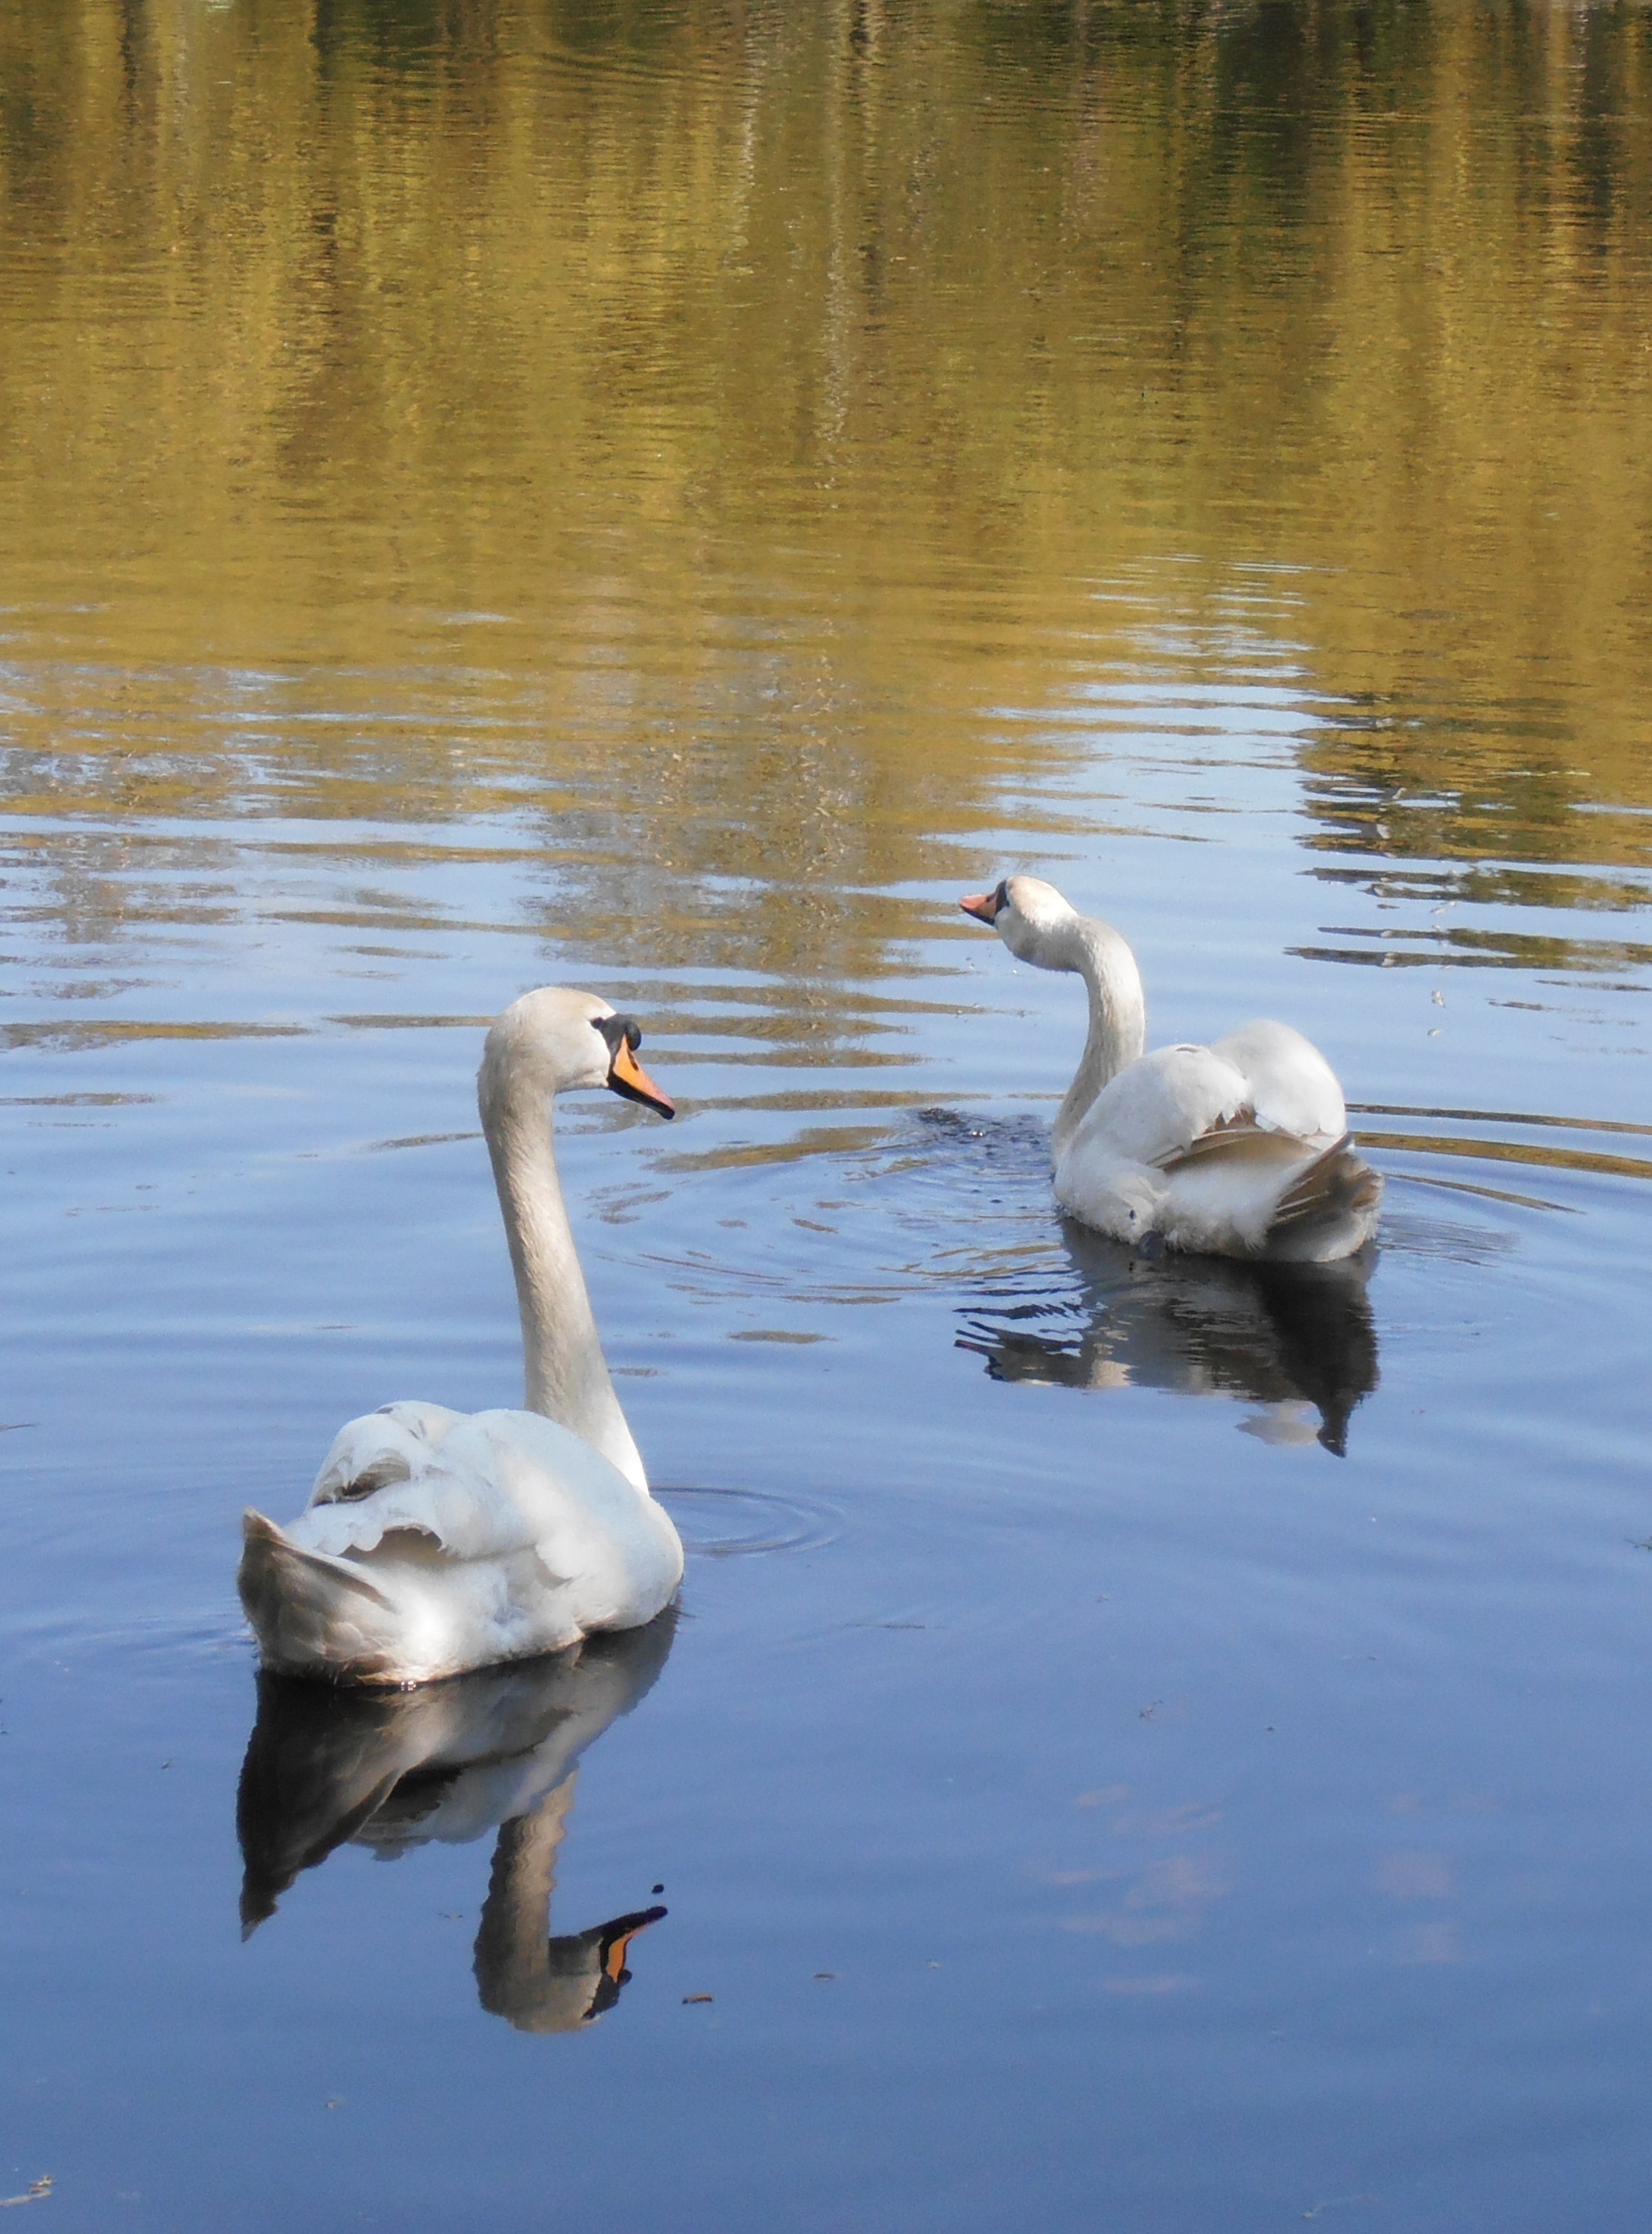
water, nature, bird, sky, lake, river, summer, wildlife, love, spring, reflection, beak, blue, fauna, transparent, birds, swan, swans, goose, vertebrate, waterfowl, water bird, white swan, tenderness, fidelity, mirror reflection, ducks geese and swans